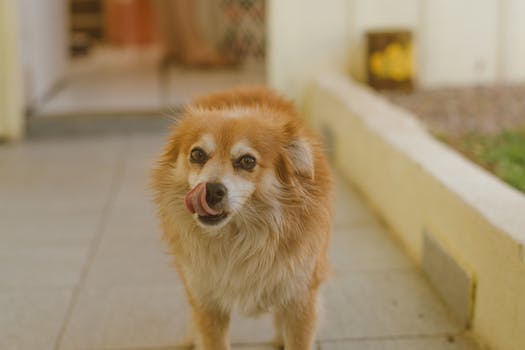
Label: No Watermark